History of Cieszyn

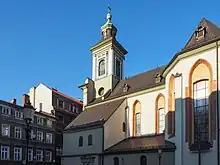
Church of Saint Mary Magdalene, burial site of the Cieszyn line of the Piast dynasty

The rule of the Cieszyn Piast dynasty continued to 1653, ending with the death of the last Duchess Elizabeth Lucretia. Thereupon the duchy lapsed directly to the Kings of Bohemia, at that time Ferdinand IV of Habsburg. The Habsburg takeover of the duchy caused economic and political stagnation of Cieszyn until the end of the century.